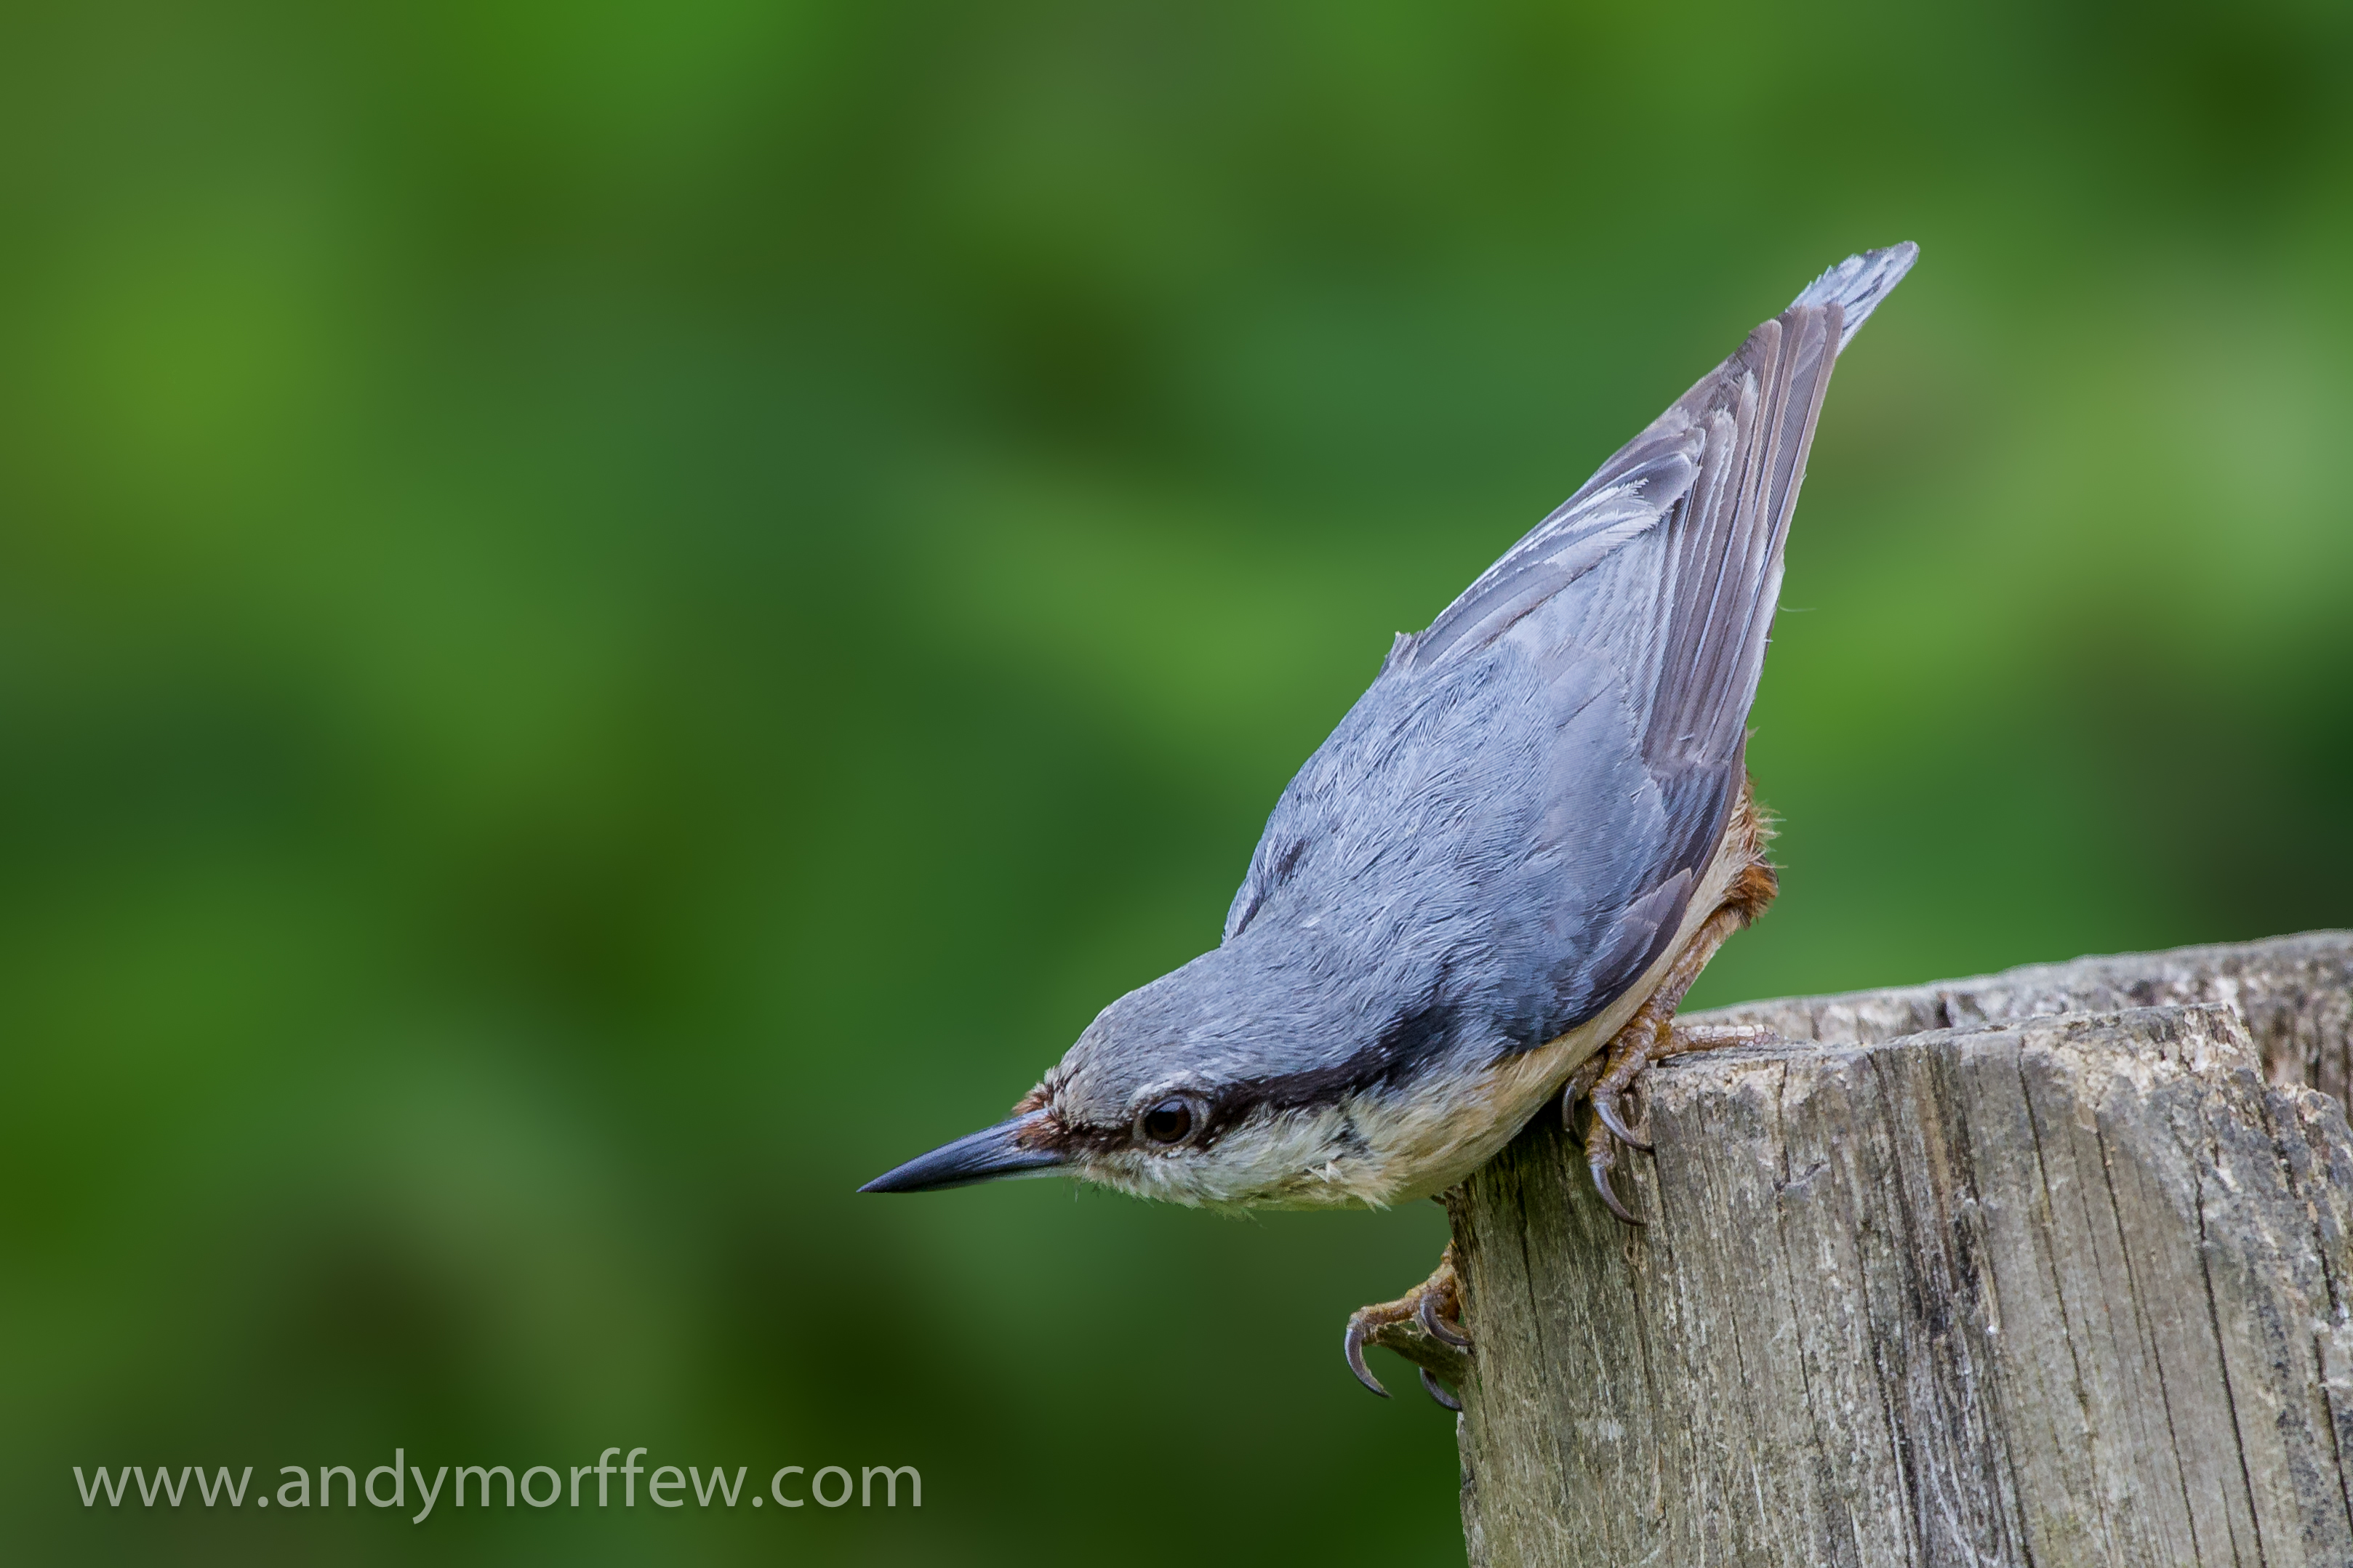
nature, branch, bird, wing, wildlife, green, beak, fauna, close up, vertebrate, blinkagain, bluebird, nuthatch, andymorffew, morffew, naturethroughthelens, eiap, hampshire, newforest, avianexcellence, wren, perching bird